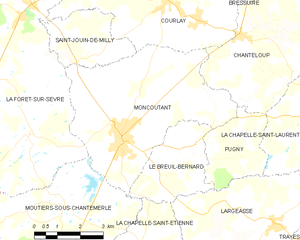
Carte des communes françaises Moncoutant